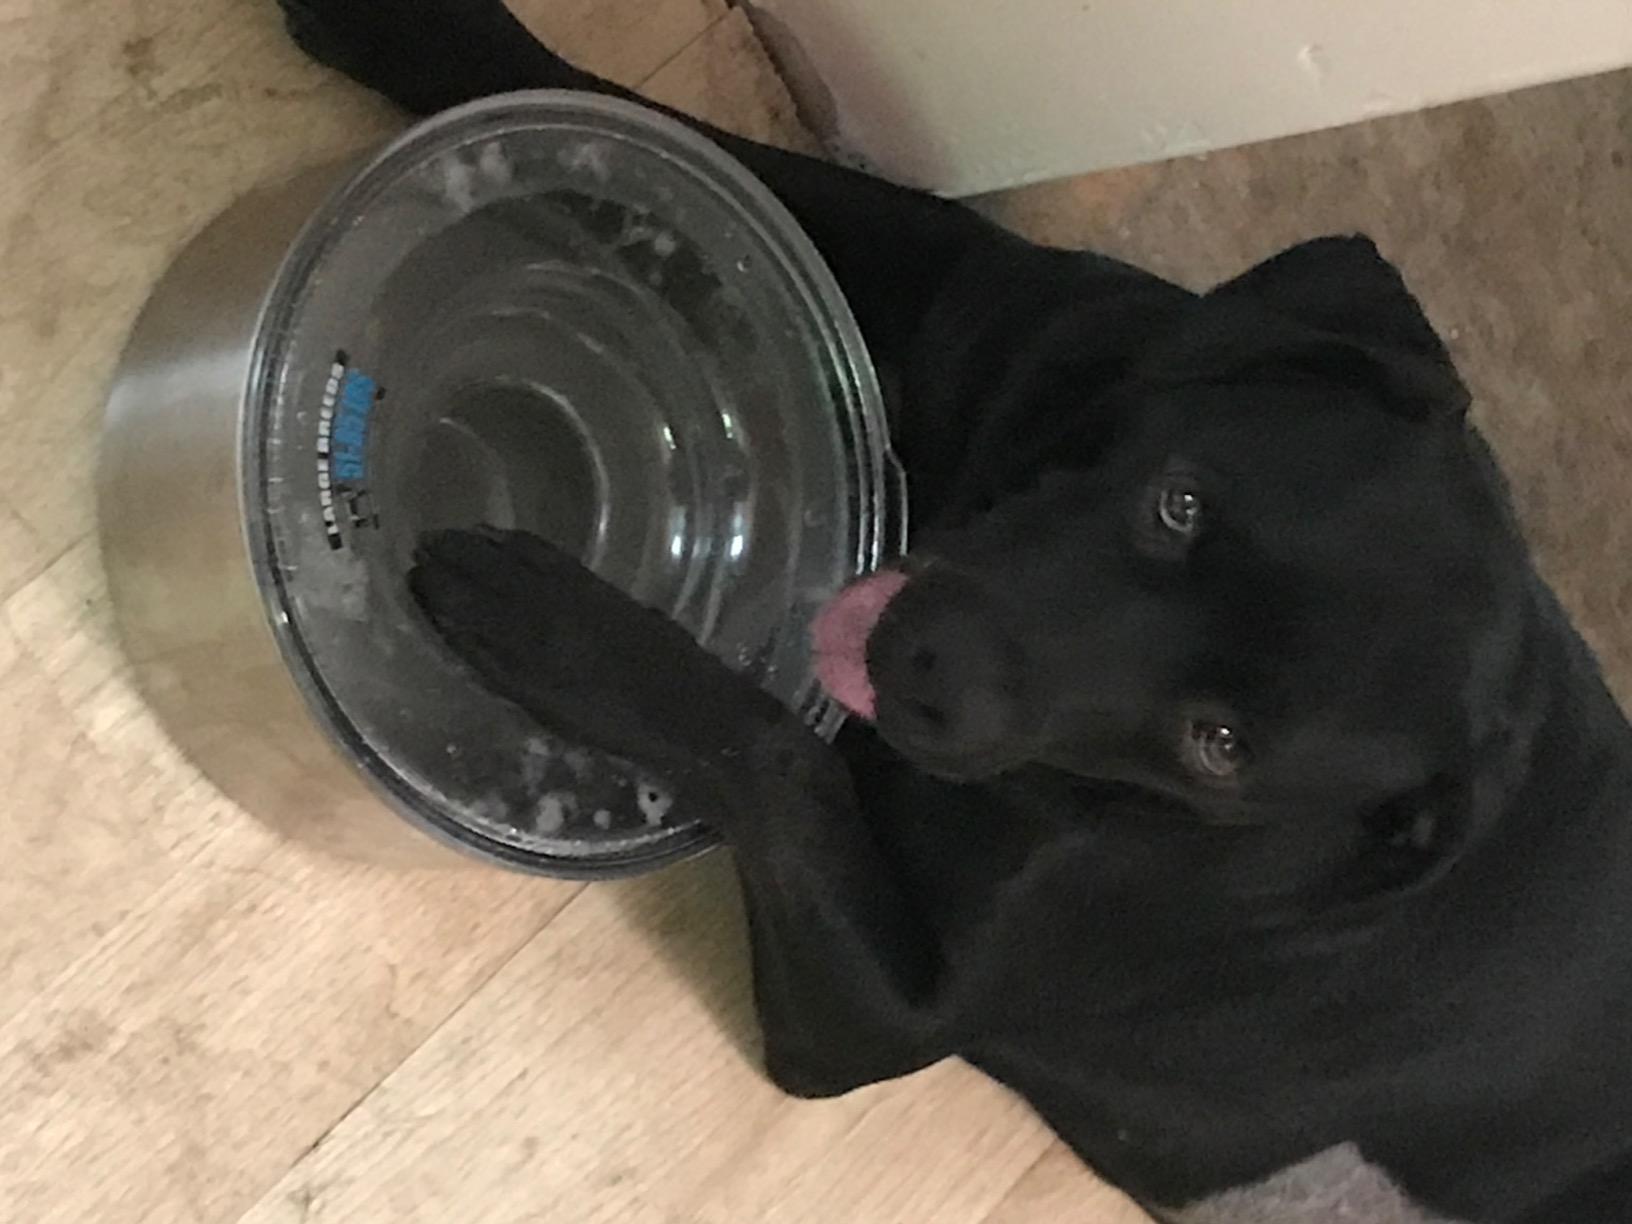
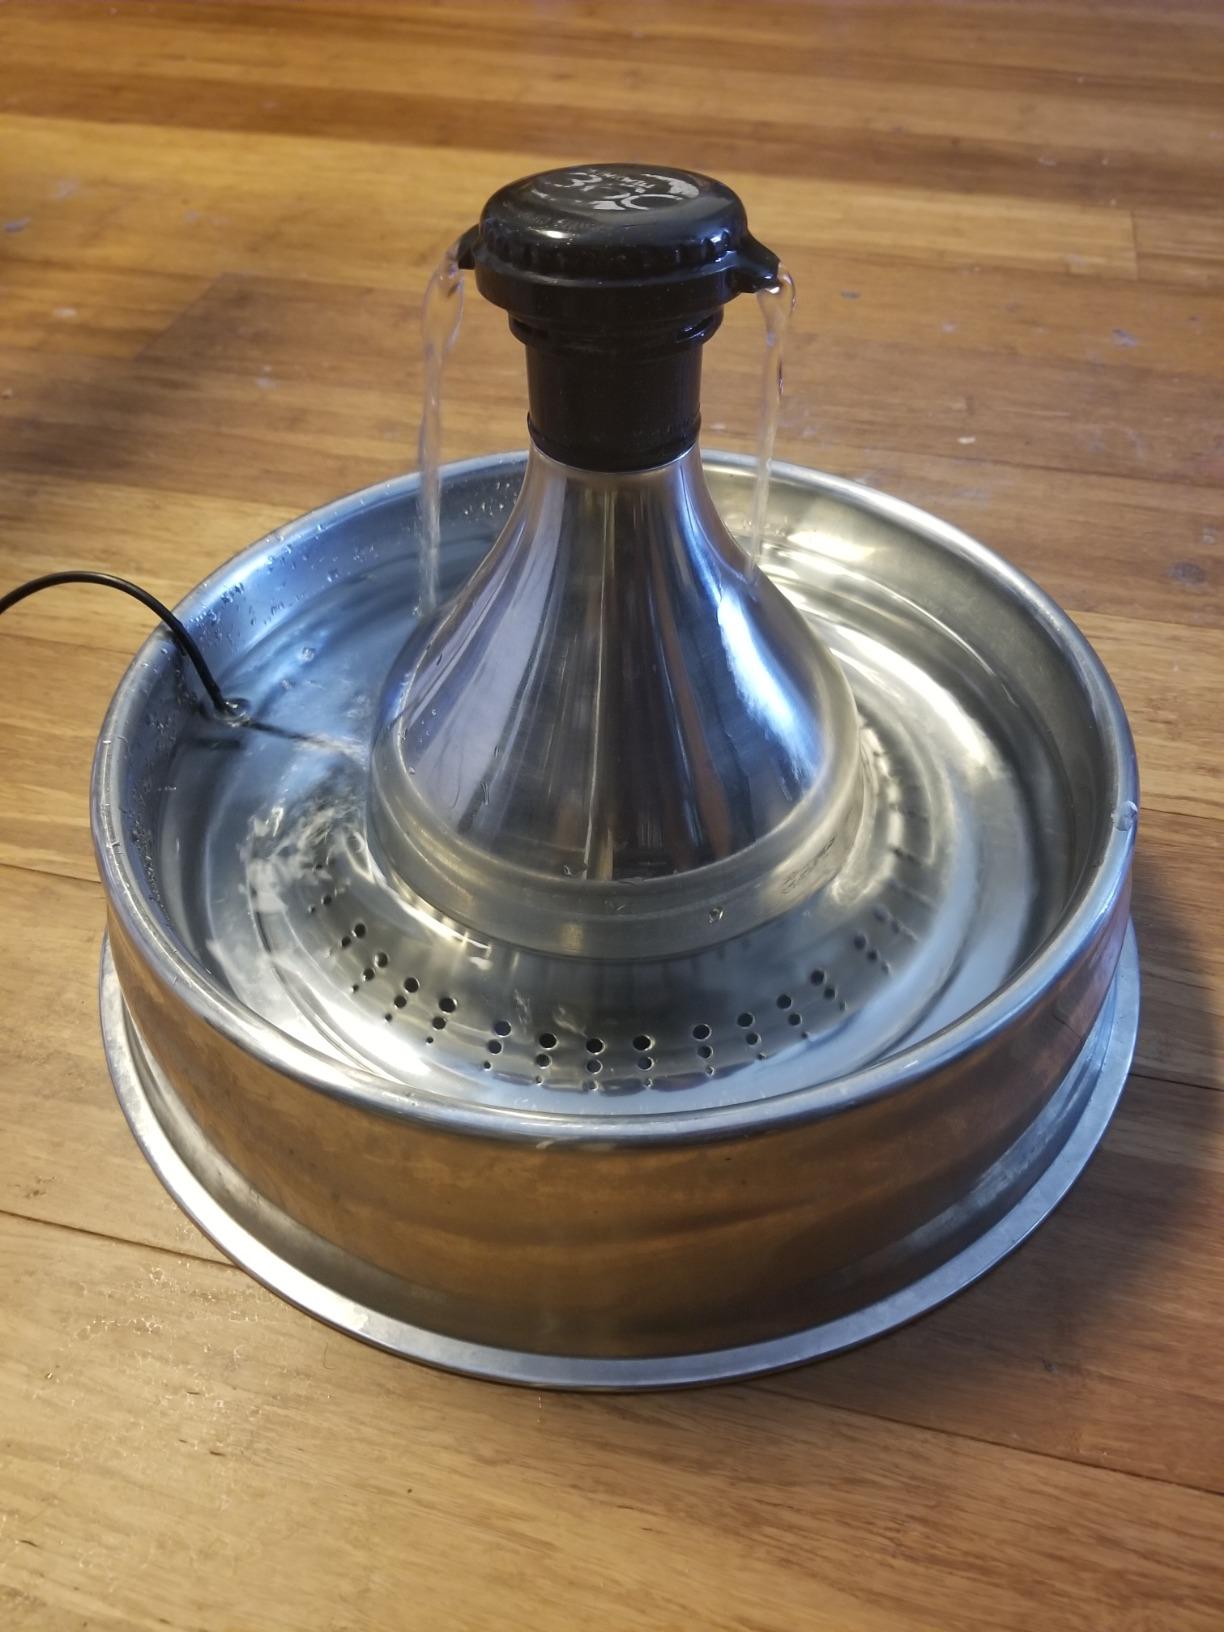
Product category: items_bowl
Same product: no